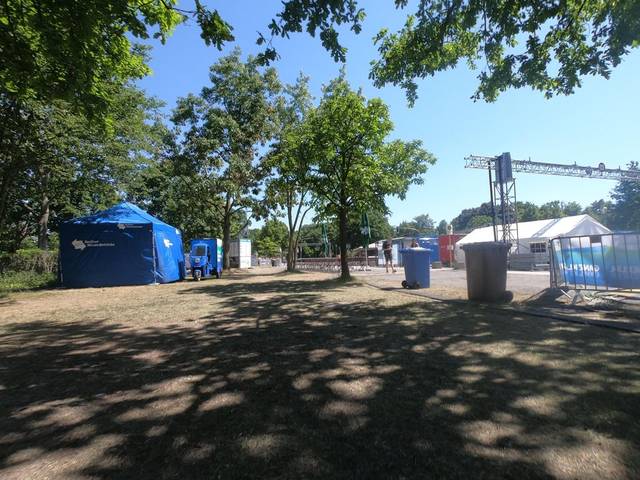
Region: Germany
Coordinates: 52.518, 13.37